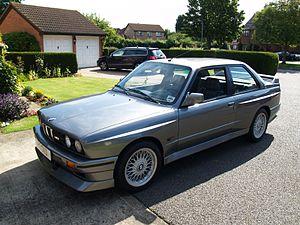
La BMW M3 est la version sportive de la BMW Série 3, conçue par la branche BMW M de la marque bavaroise BMW. Construite sur la base du châssis E30, elle a été présentée au salon de Francfort de 1985. À l'origine conçue dans le but de gagner des courses, les générations suivantes furent avant tout développées à destination d'une clientèle de plus en plus nombreuse et amatrice de la super-sportive. En trente ans, la BMW M3 est passée d'un moteur quatre-cylindres de 200 ch à l'actuel six-cylindres en ligne biturbo, version CS, de 460 ch.